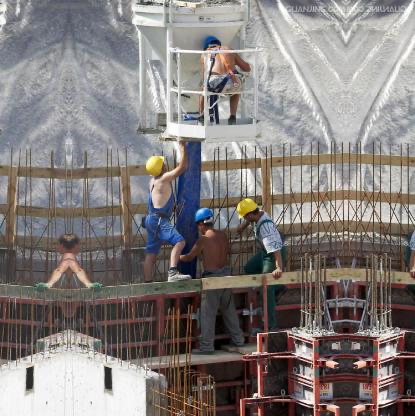
Objects in the image:
label: helmet
label: helmet
label: helmet
label: helmet